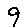
Label: 9